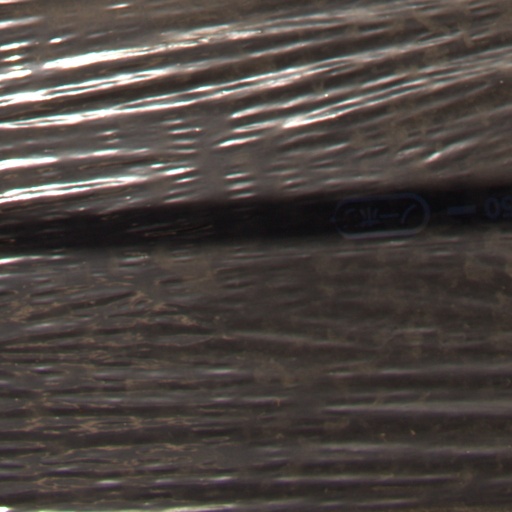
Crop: Jerusalem artichoke